Lurie Children's Hospital

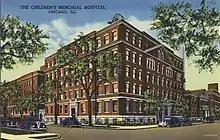
The Martha Wilson Memorial Pavilion in 1945

By 1908, capacity reached 108 beds after the opening of the "Cribside Pavilion", also allowing admission of infants for the first time in the hospital's history. In 1912, CMH was again expanded allowing the hospital to have a total capacity of 175 beds. Generous philanthropic support from the community, including endowments of between $350 and $500 to support a patient bed for 1 year, allowed the hospital to continue providing free care.